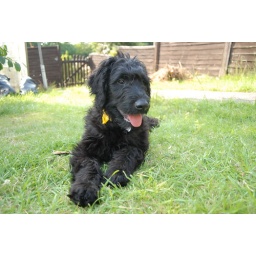
Mojo, a hearing dog for the deaf puppy in training. 12 weeks old and staying with us for the weekend.